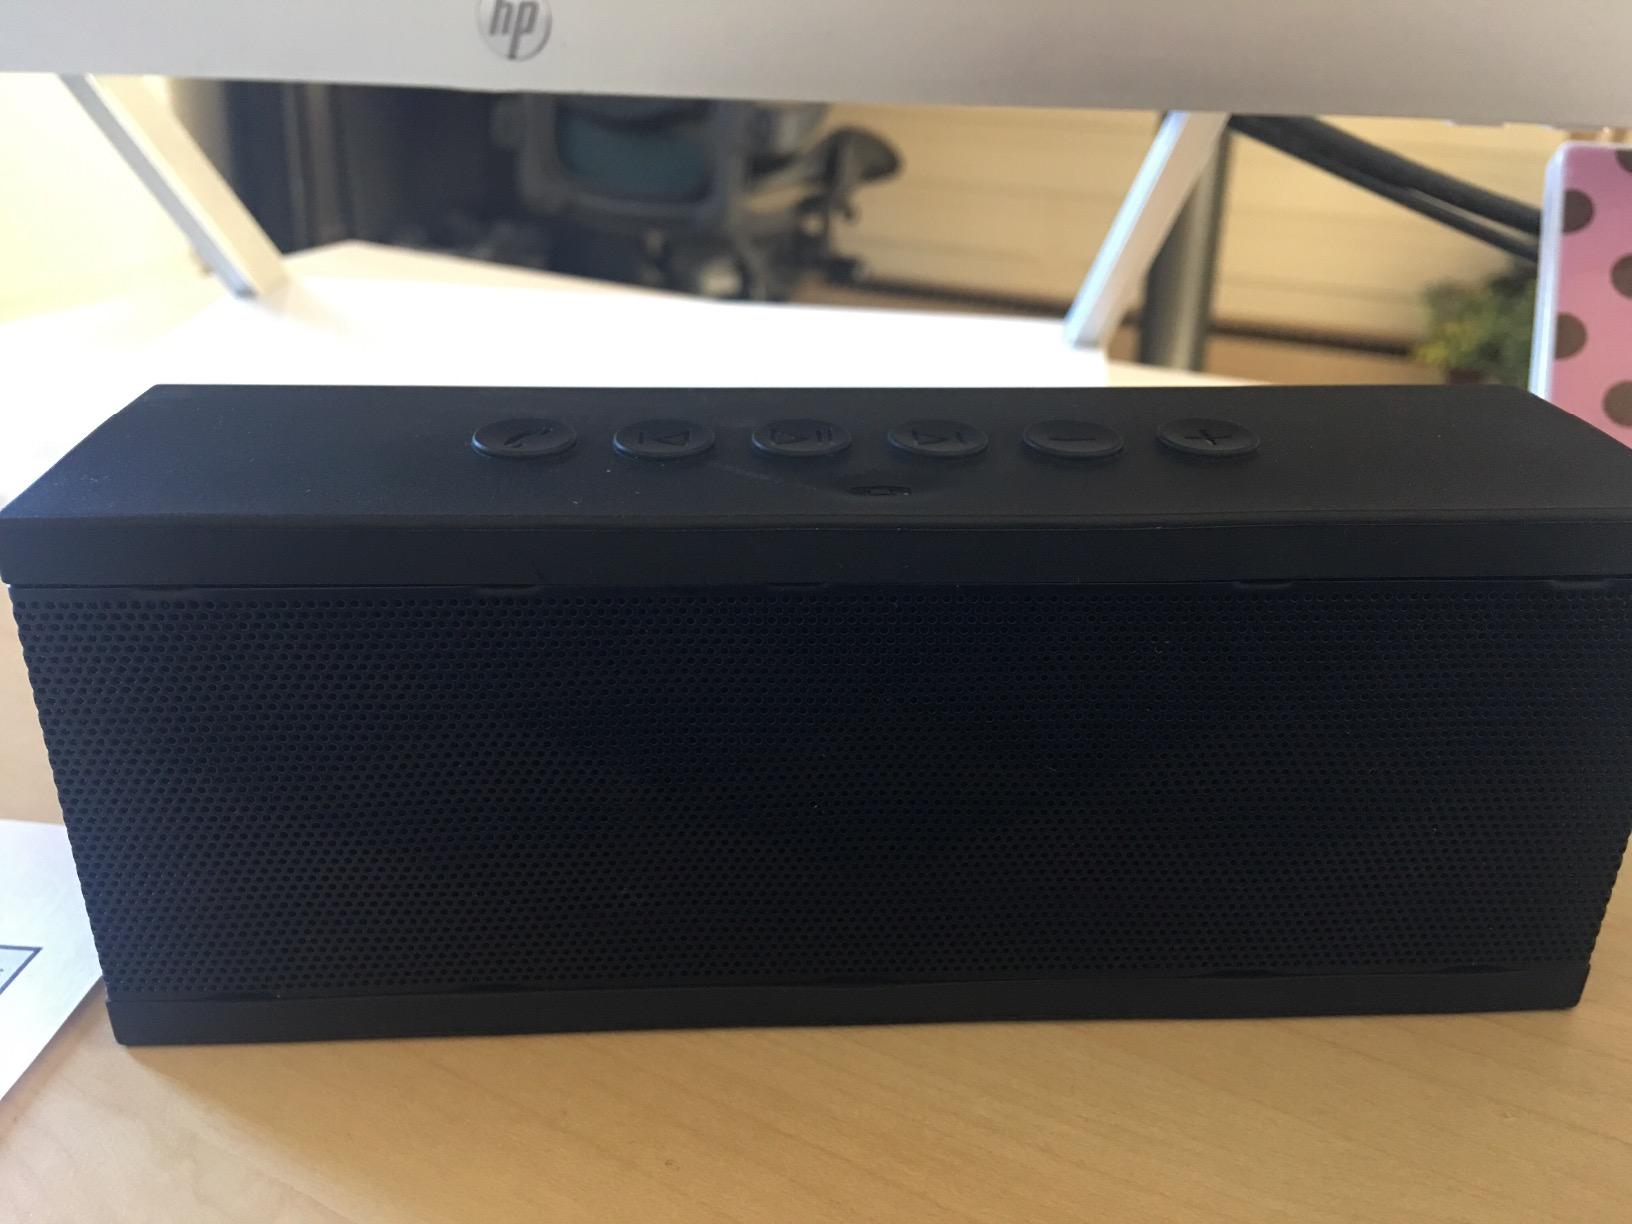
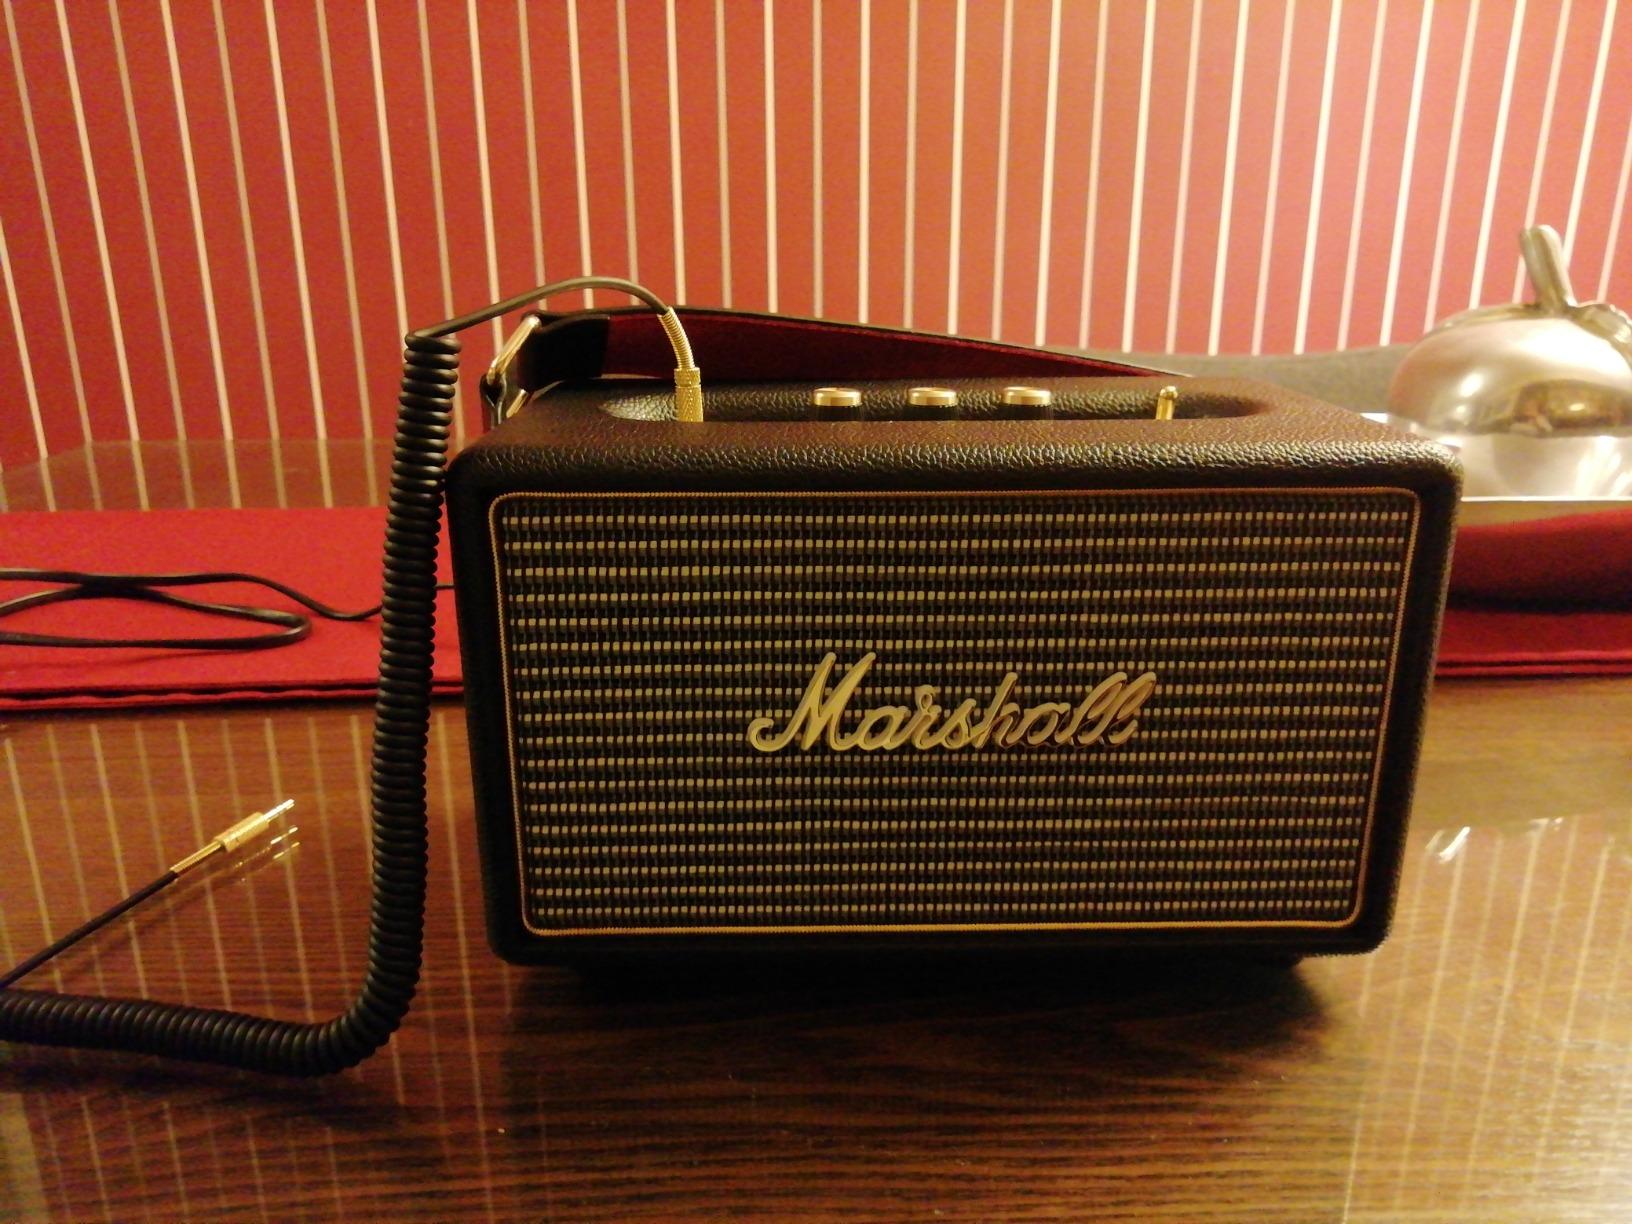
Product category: speaker
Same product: no